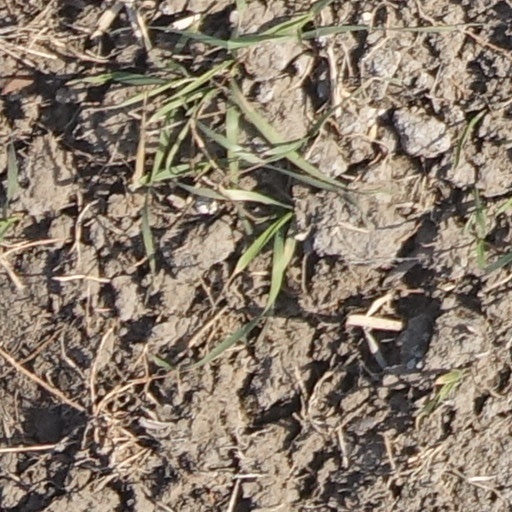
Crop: wheat